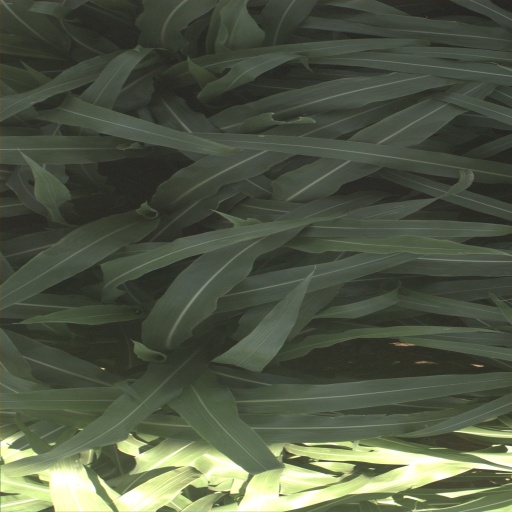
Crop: sorghum